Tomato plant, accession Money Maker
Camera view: bottom (45 deg); turntable rotation: 180 degrees
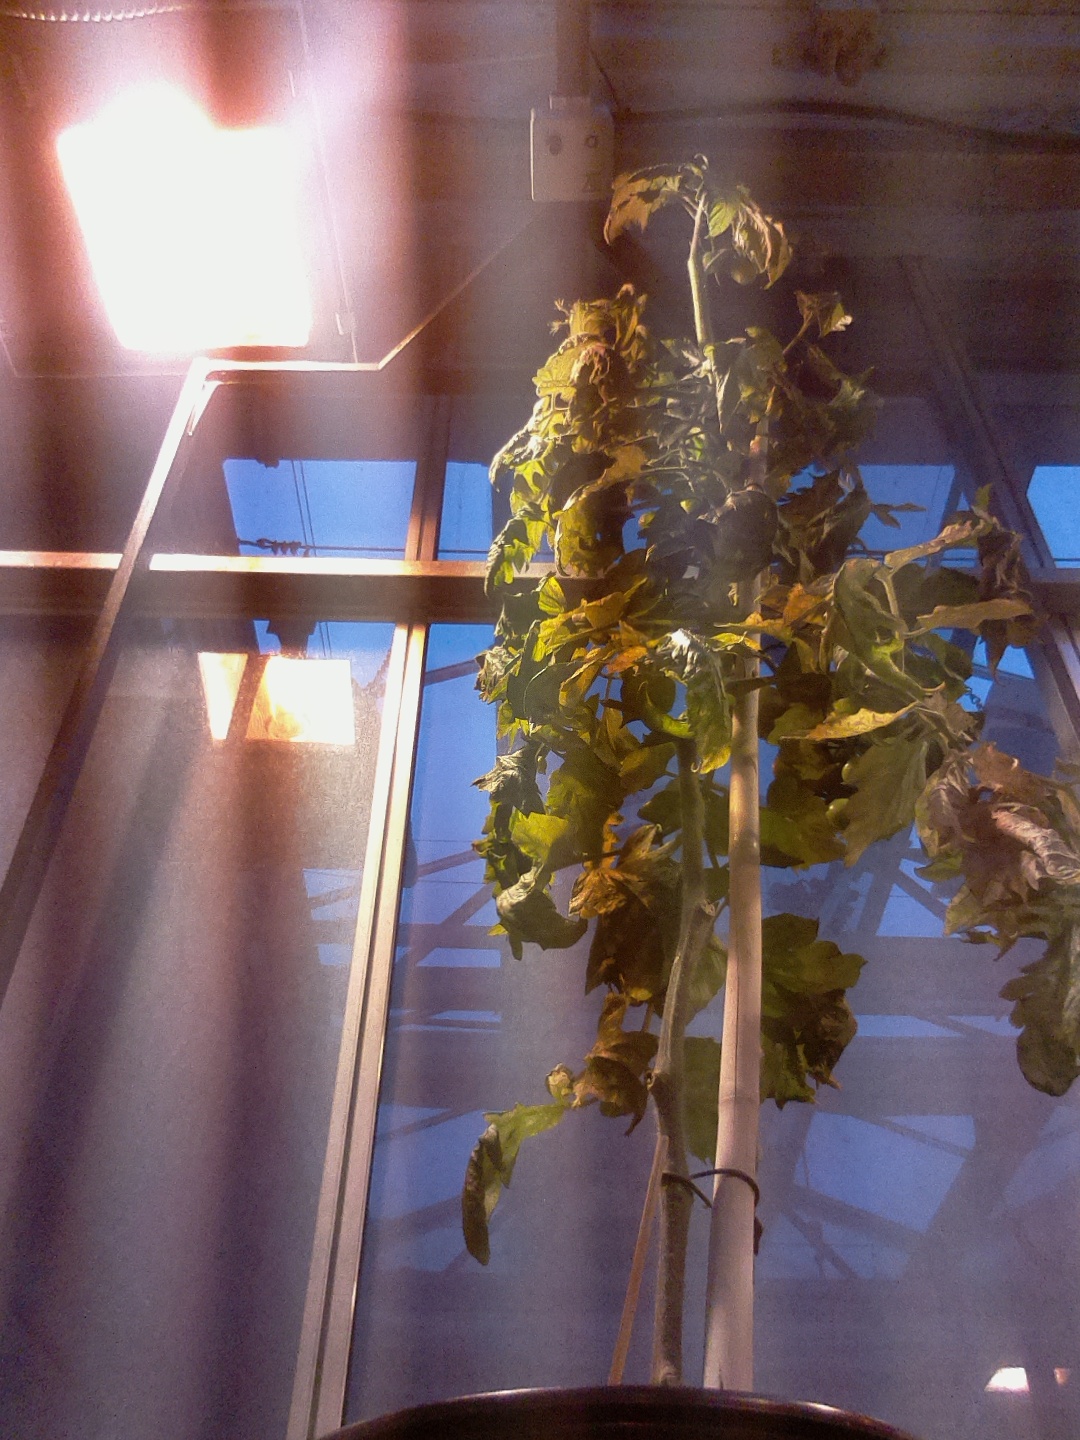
BBCH growth stage 78: 80% -90% of final fruit size